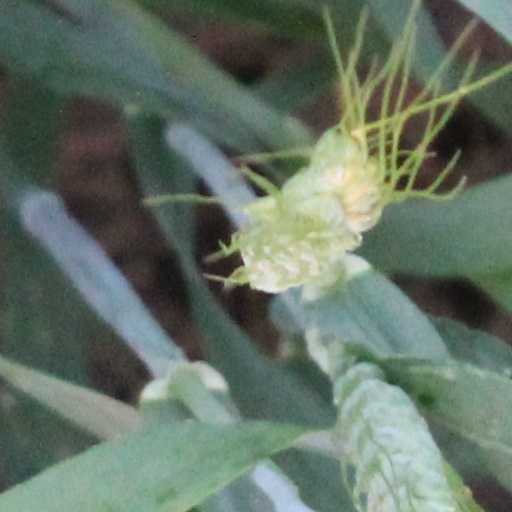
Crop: wheat